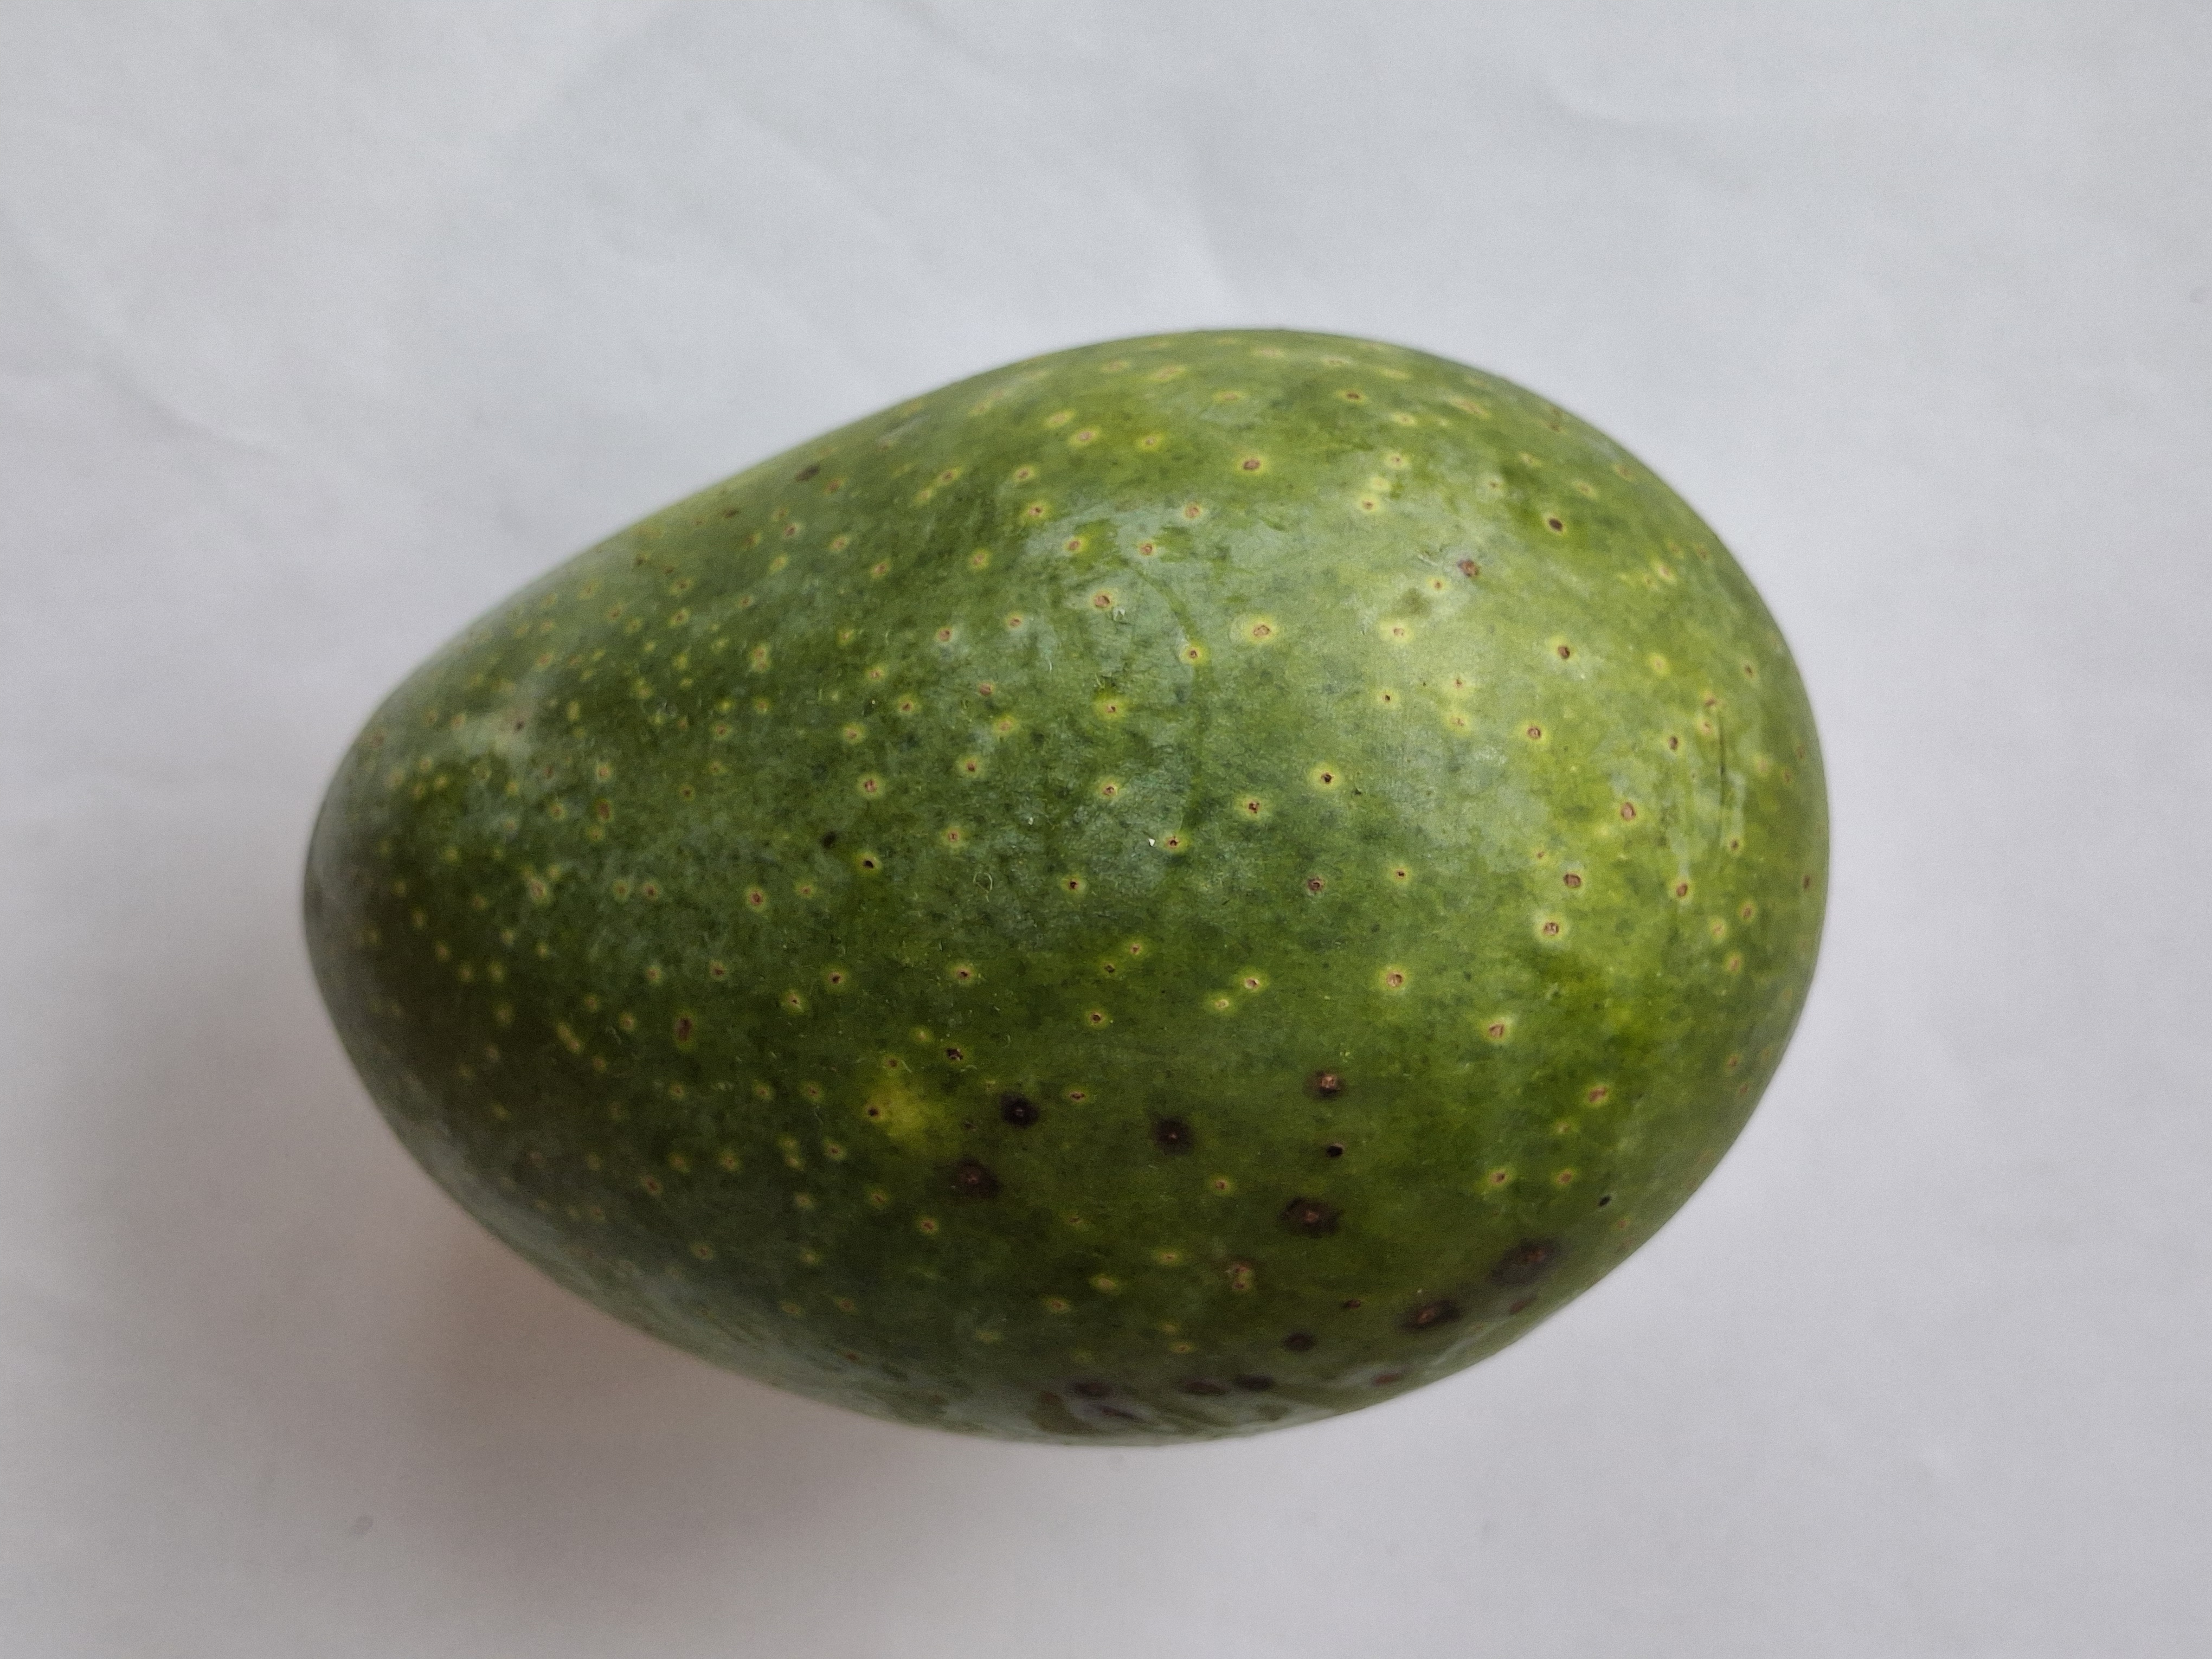
Mango variety: GopalBhog